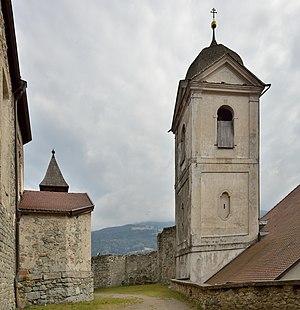
L'abbaye de la Sainte-Croix de Säben est une abbaye bénédictine qui se trouve près de Chiusa dans la province autonome de Bolzano en Italie du Nord. Elle a été fondée à la fin du XVIIᵉ siècle par des religieuses de l'abbaye de Nonnberg à Salzbourg.